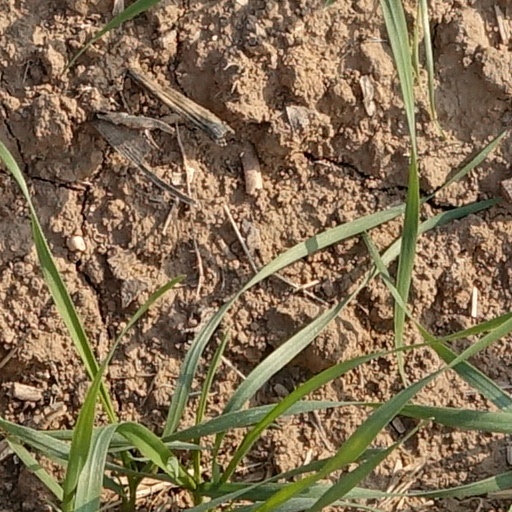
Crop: wheat